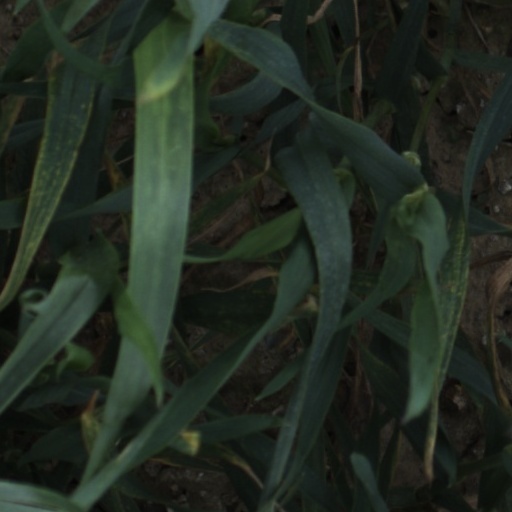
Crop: wheat